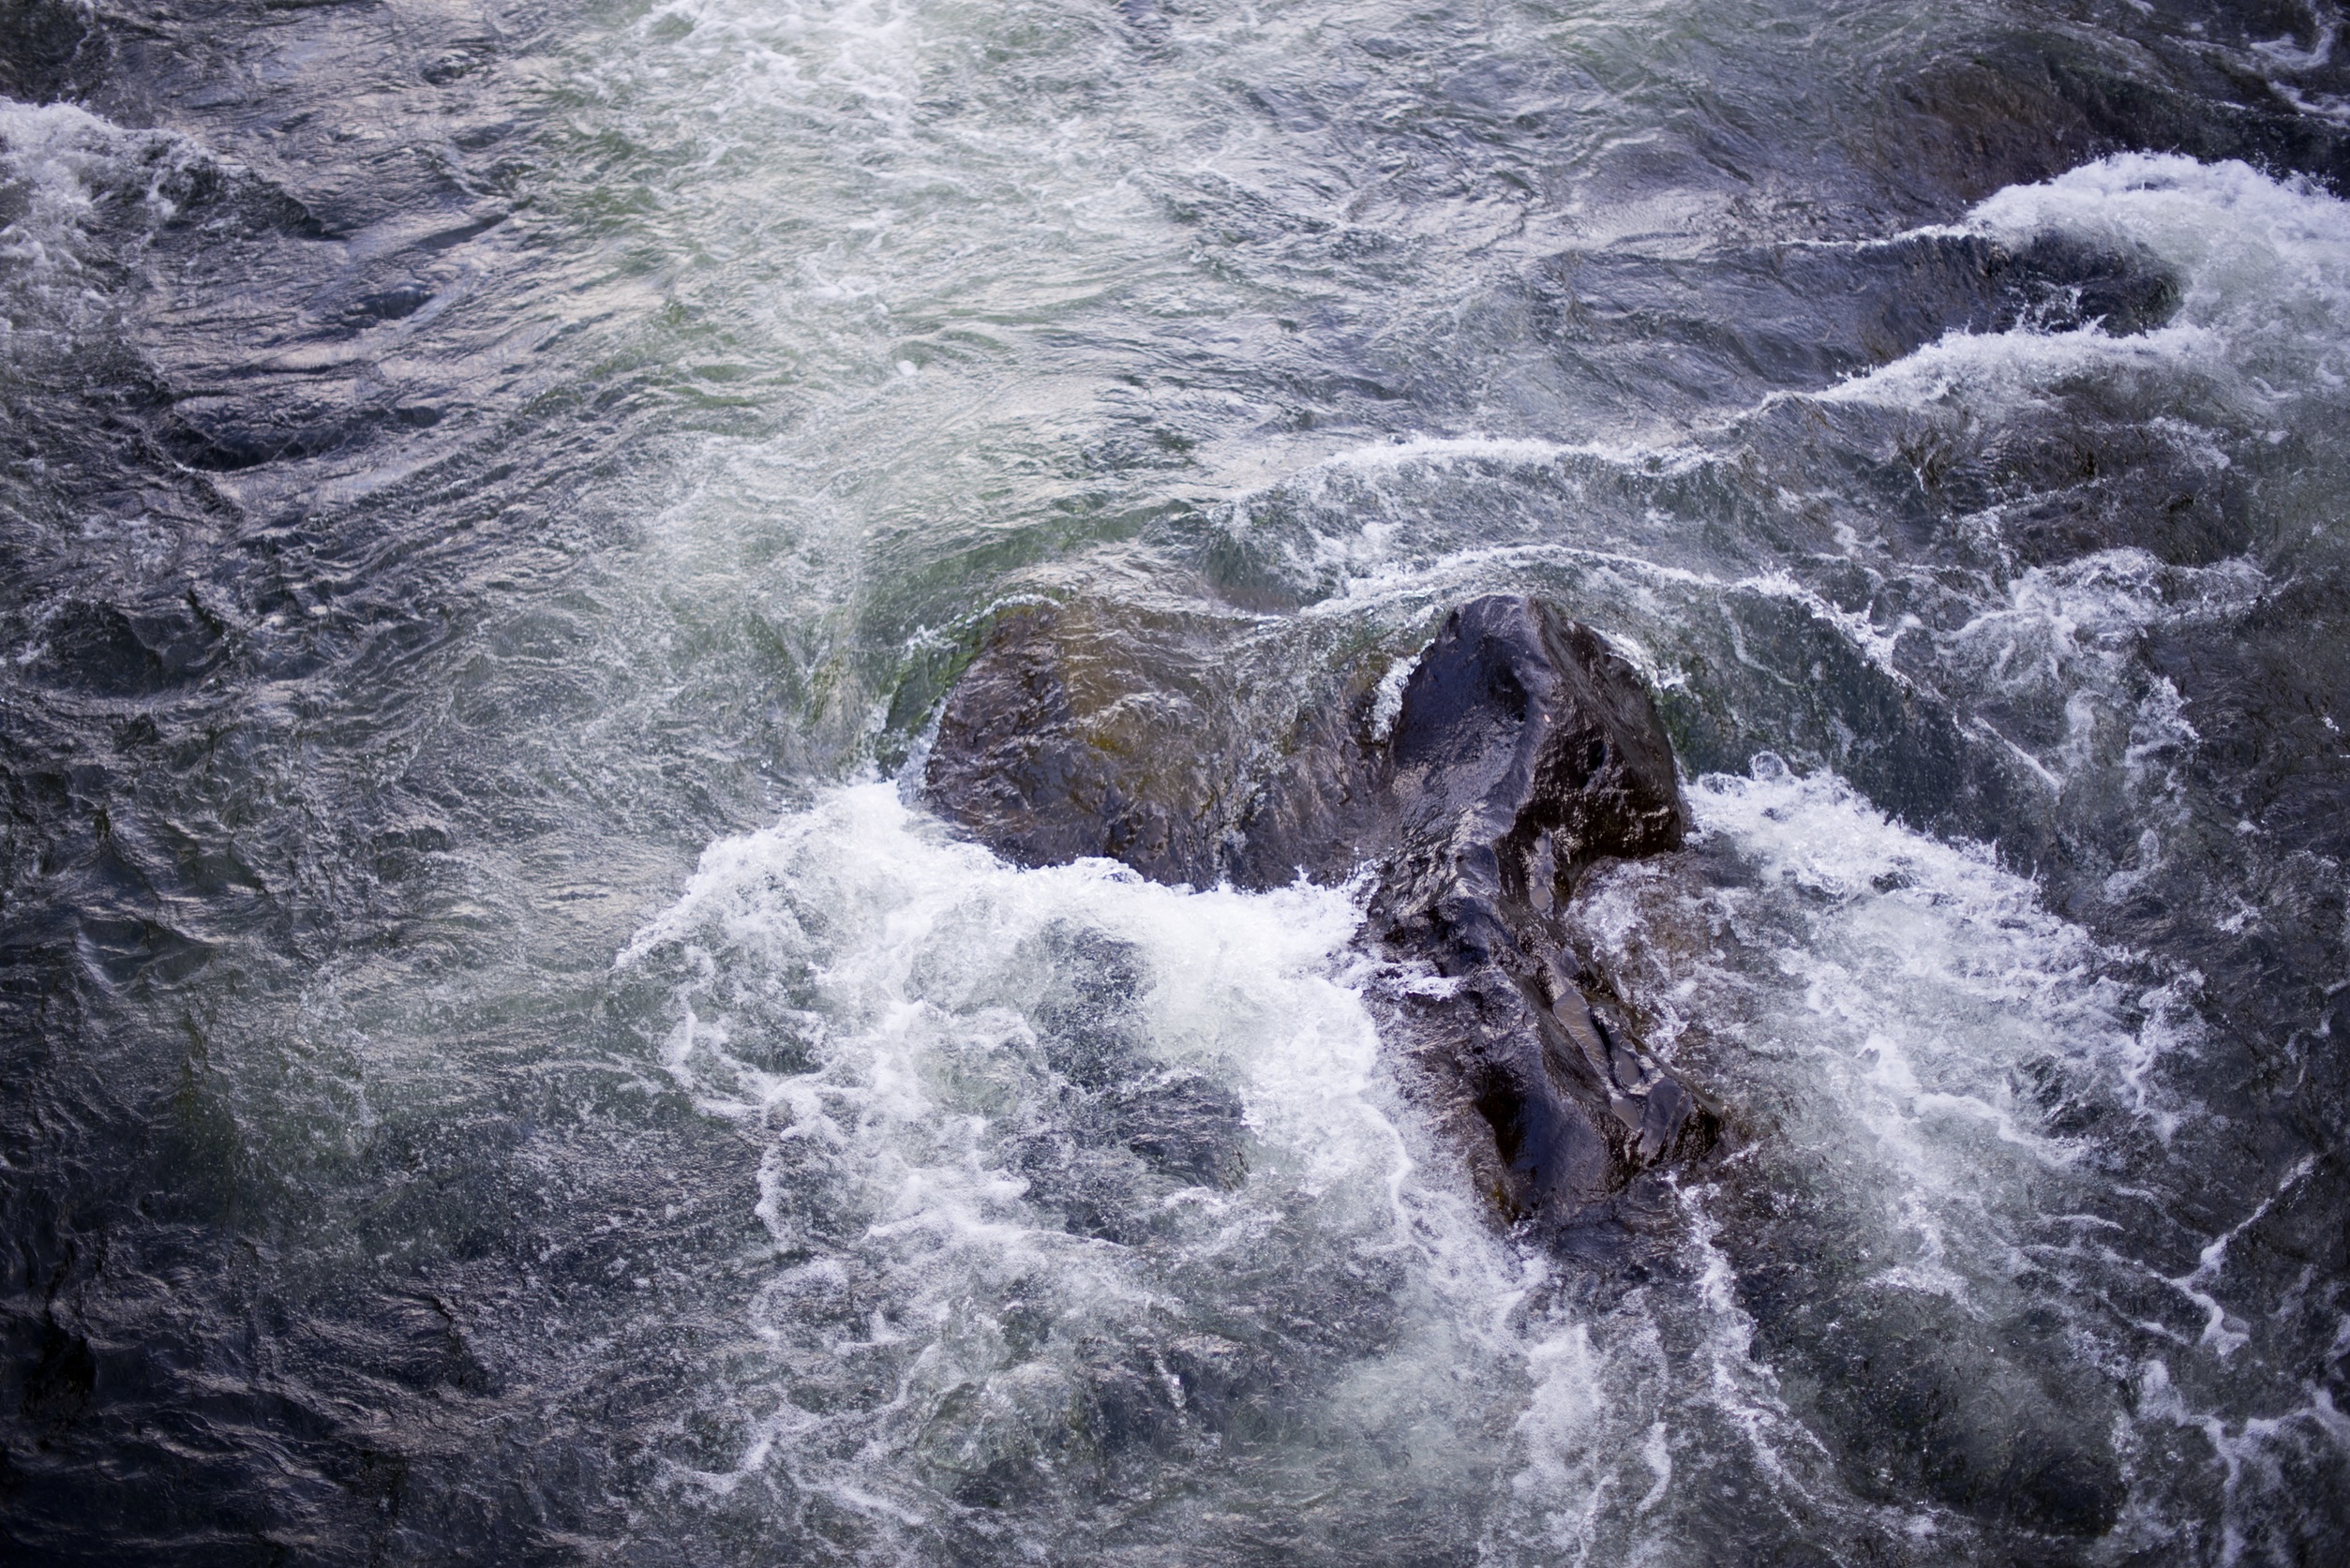
sea, water, nature, rock, waterfall, wave, wet, river, stream, flow, flowing, rapid, body of water, rocks, waves, water feature, crashing, wind wave